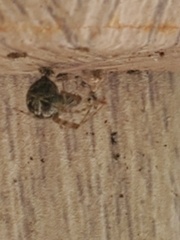
Species: Parasteatoda_tepidariorum